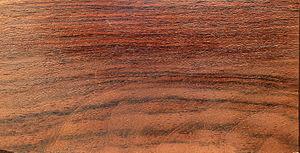
Le palissandre de Rio est un végétal du genre Dalbergia de la famille des Papilionacées. Cette espèce menacée ne pousse à l'état sauvage que dans la forêt atlantique brésilienne.
L'appellation palissandre regroupe différentes essences de bois, du genre Dalbergia, poussant sous les tropiques, notamment au Brésil, en Inde, en Amérique ou à Madagascar, parmi lesquelles l'espèce la plus recherchée est Dalbergia nigra appelée en France « palissandre de Rio » et au Brésil Jacaranda da Bahia. Sa densité est comprise entre 0,85 et 1,00, de sorte qu'il flotte à peine.